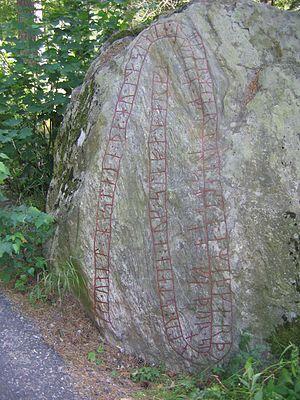
La versification allitérative est une forme de versification dont la structure repose sur l’usage d’allitérations, au lieu par exemple des rimes. Les traditions de versification allitérative les plus étudiées sont celles que l’on peut trouver dans les plus anciennes littératures de nombreuses langues germaniques. L’épopée anglo-saxonne Beowulf, comme la plus grande partie de la poésie en vieil anglais, le Muspilli vieux haut-allemand, le Heliand vieux saxon et l’Edda poétique vieux norrois exploitent tous la versification allitérative.
Midgard, forme anglicisée du vieux norrois Miðgarðr, en vieil anglais Middangeard, en suédois et en danois Midgård, et en vieux saxon Middilgard, littéralement « cour médiane » est le nom de la Terre habitée par et connue des humains dans la cosmologie germanique primitive, et plus précisément l'un des neuf mondes de la mythologie nordique.